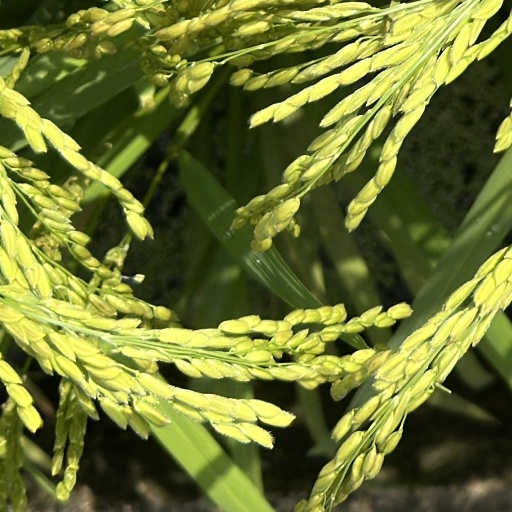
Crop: rice